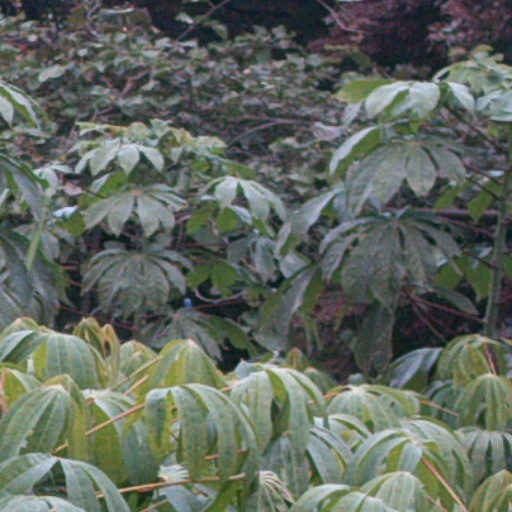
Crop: cassava